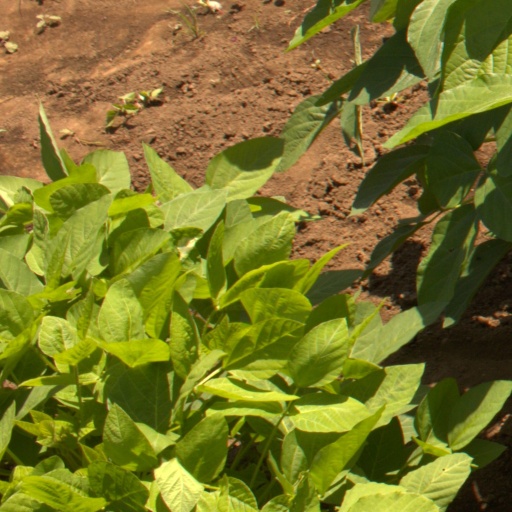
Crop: soybean